Disagreeable Tales

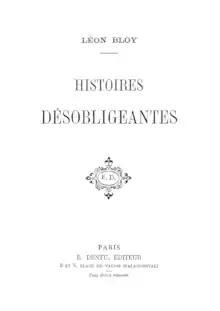
Title page

Disagreeable Tales is an 1894 short story collection by the French writer Léon Bloy. It consists of thirty tales set in Paris, focusing on criminality, perversions, and other subject matters typical of the Decadent movement. The common theme is the faith in God in a time of human spiritual crisis.